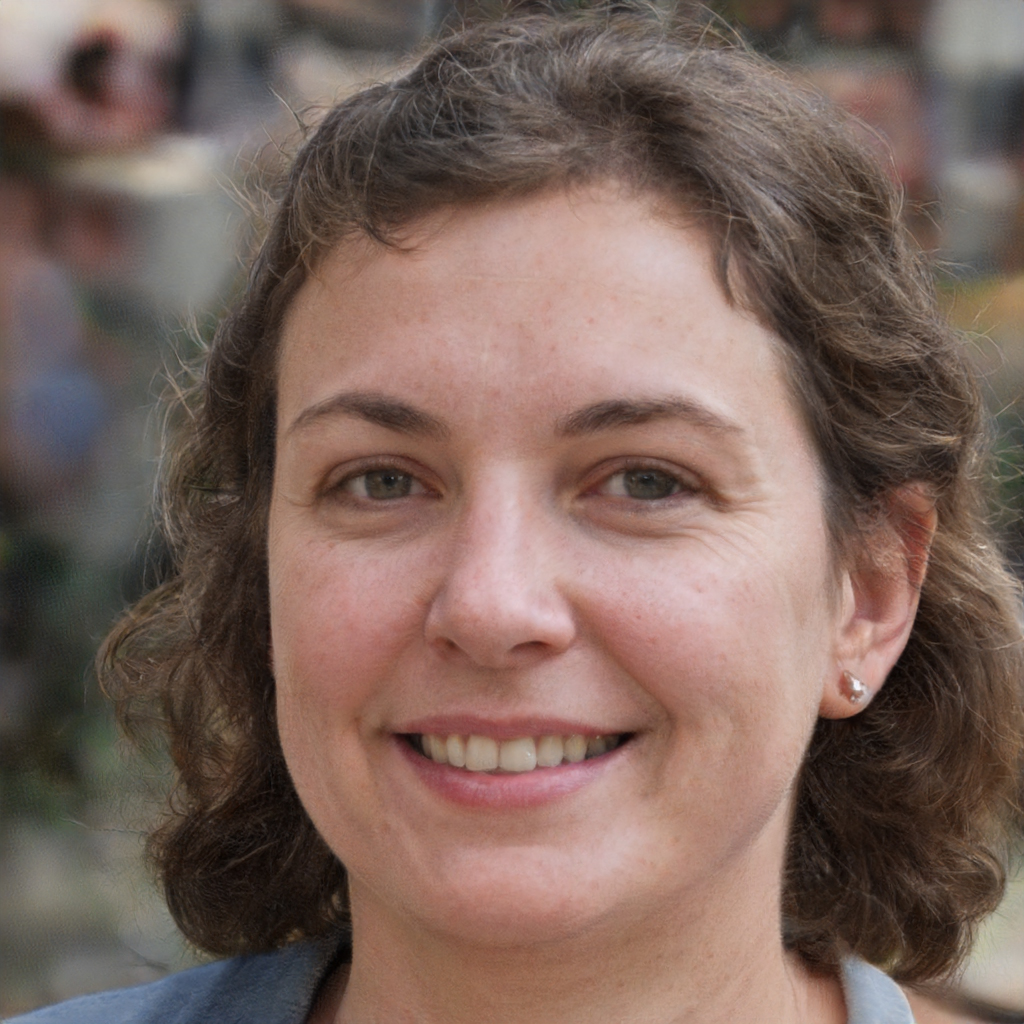
Label: Colored